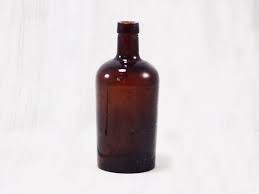
Label: glass